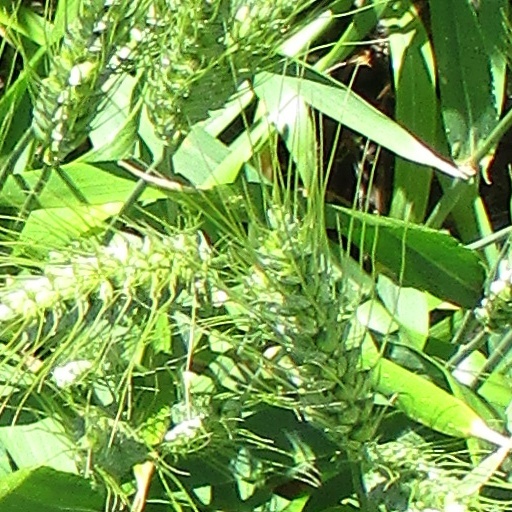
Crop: wheat